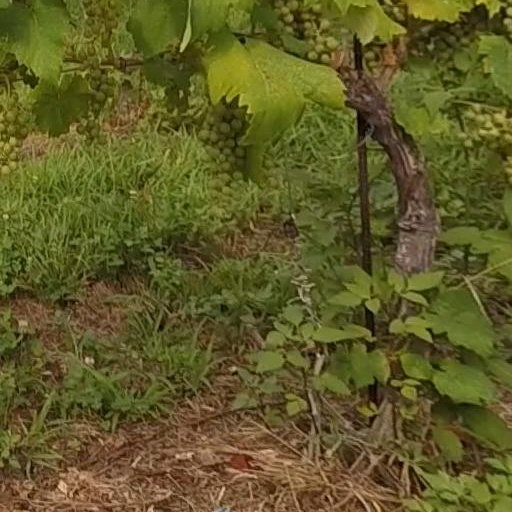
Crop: grape